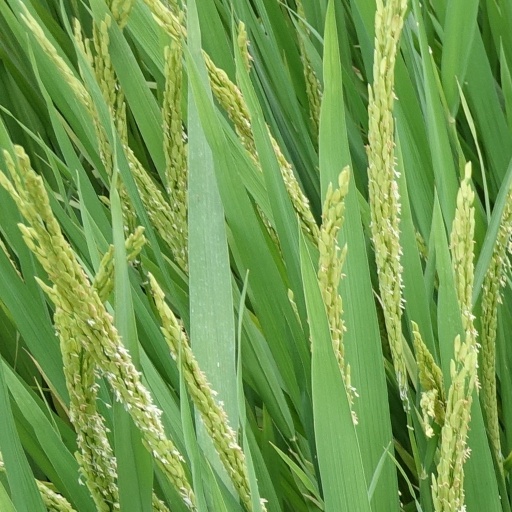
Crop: rice